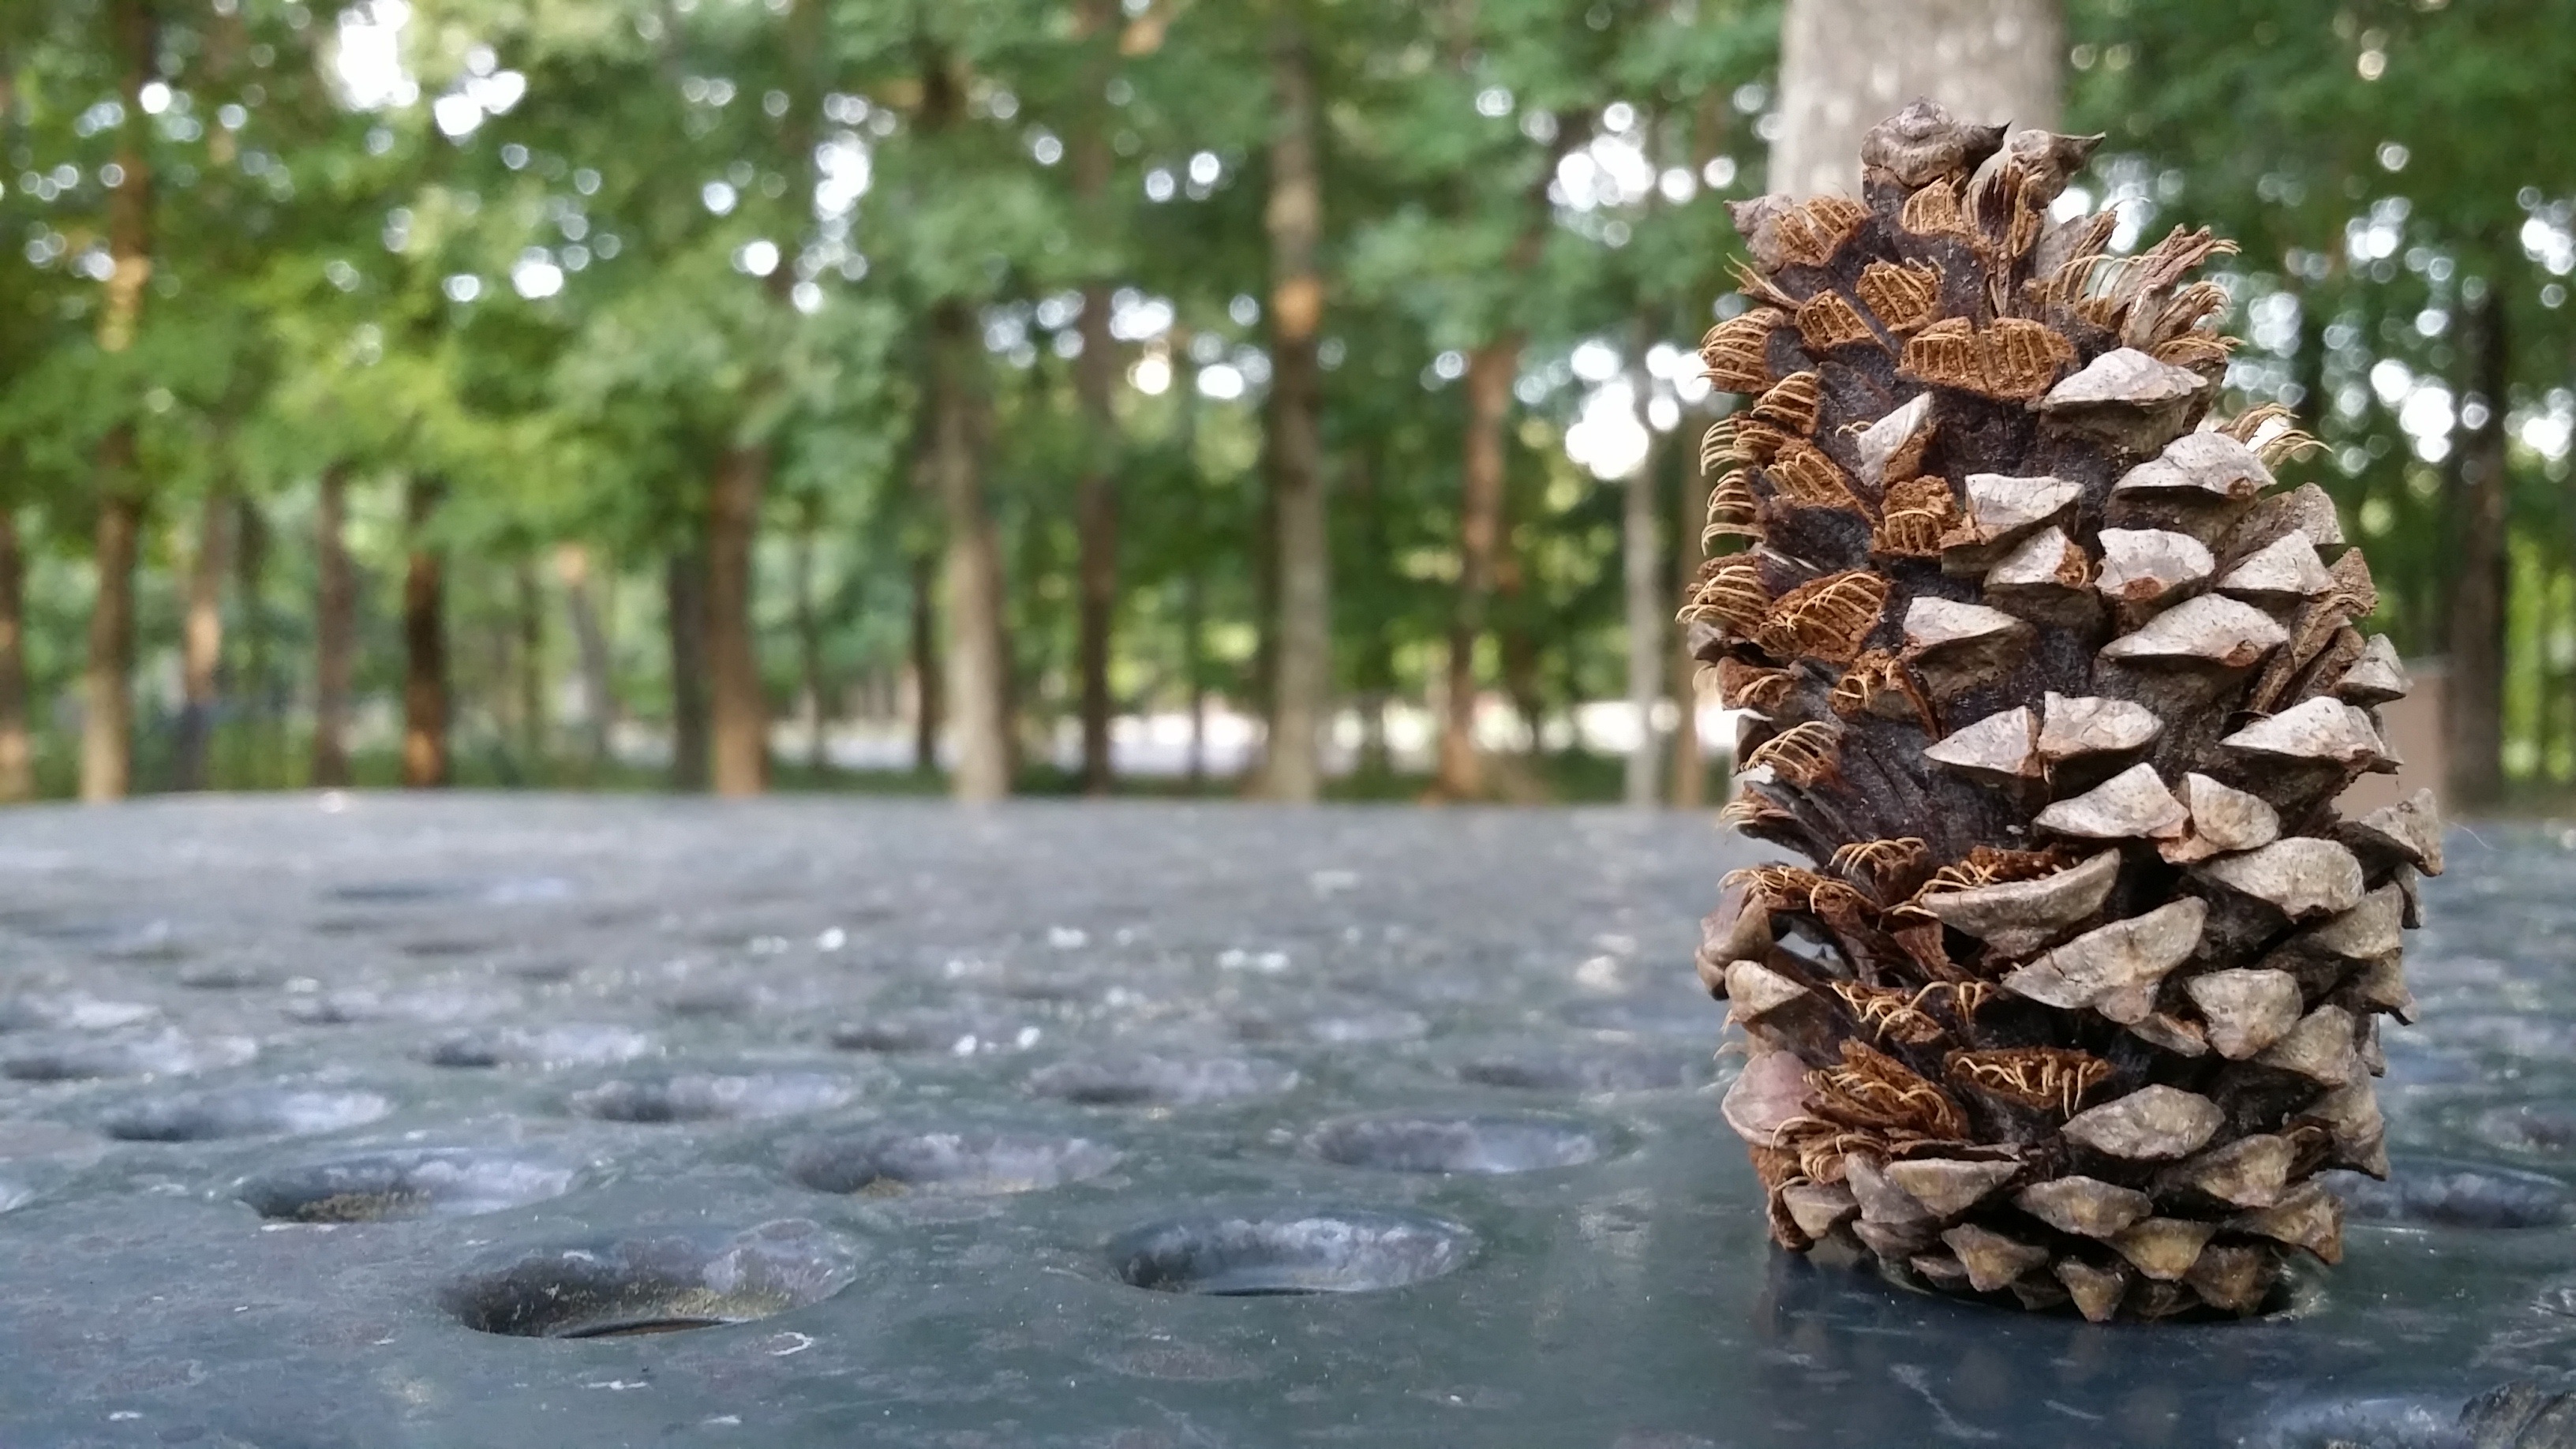
table, landscape, tree, nature, forest, outdoor, branch, wood, leaf, fall, trunk, autumn, park, scenery, season, pine cone, leaves, woods, horizontal, scene, royalty free, free image, hero image, woody plant